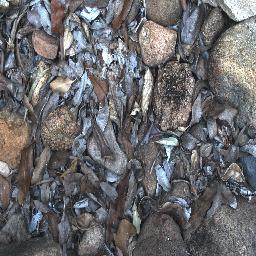
Label: negative